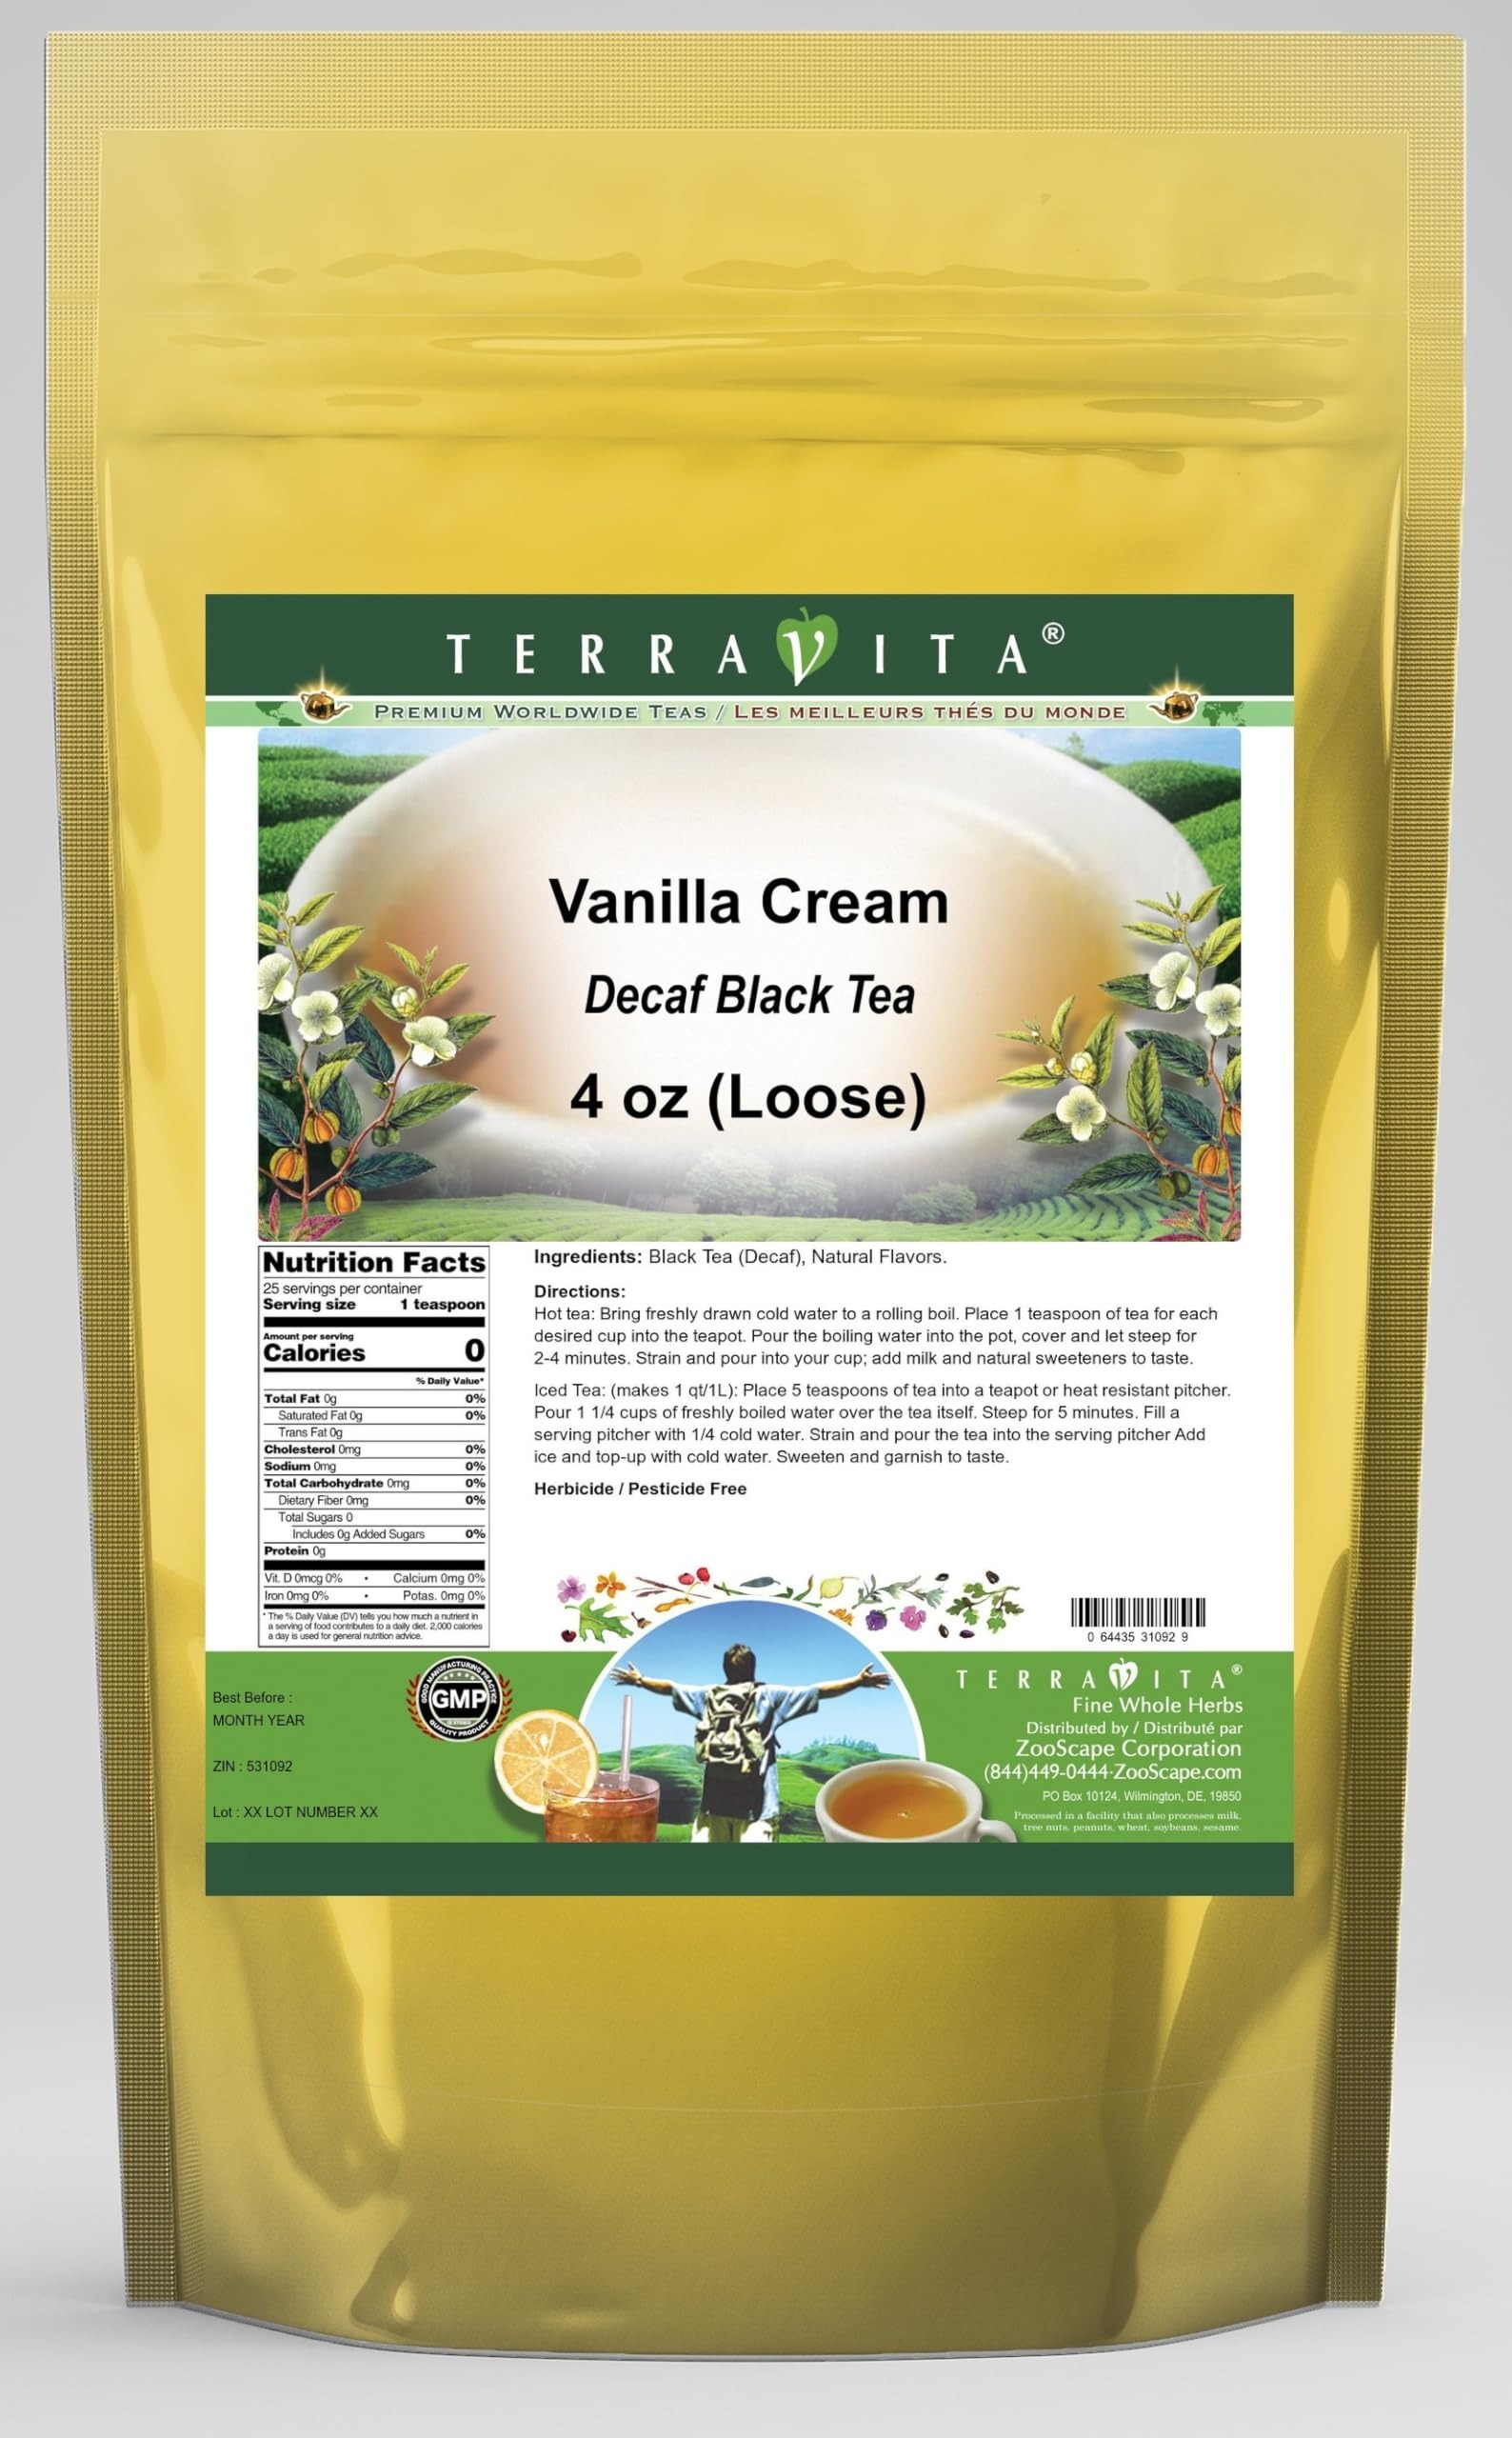
Item Name: Vanilla Cream Decaf Black Tea (Loose) (4 oz, ZIN: 531092) - 3 Pack
Bullet Point 1: Our Vanilla Cream Decaf Black Tea is a wonderful flavored decaffeinated Black tea that you will enjoy the simple and elegant taste of! - Ingredients: Decaf Black tea and natural vanilla cream flavor.
Bullet Point 2: No fillers.
Bullet Point 3: Manufacturer: TerraVita
Bullet Point 4: Size: 4 oz
Bullet Point 5: Loose Leaf Black Tea - Packed in a convenient upright pouch!
Product Description: Our Vanilla Cream Decaf Black Tea is a wonderful flavored decaffeinated Black tea that you will enjoy the simple and elegant taste of! - Ingredients: Decaf Black tea and natural vanilla cream flavor. - Hot tea brewing method: Bring freshly drawn cold water to a rolling boil. Place 1 teaspoon of tea for each desired cup into the teapot. Pour the boiling water into the pot, cover and let steep for 2-4 minutes. Strain and pour into your cup; add milk and natural sweeteners to taste. - Iced tea brewing method: (to make 1 liter/quart): Place 5 teaspoons of tea into a teapot or heat resistant pitcher. Pour 1 1/4 cups of freshly boiled water over the tea itself. Steep for 5 minutes. Fill a serving pitcher with 1/4 cold water. Strain and pour the tea into the serving pitcher Add ice and top-up with cold water. Sweeten and garnish to taste. - TerraVita is an exclusive line of premium-quality, natural source products that use only the finest, purest and most potent ingredients found around the world. TerraVita is hallmarked by the highest possible standards of purity, potency, stability and freshness. All of our products are prepared with the highest elements of quality control, from raw materials through the entire manufacturing process, up to and including the moment that the bottles or bags are sealed for freshness and shipped out to you. Our highest possible standards are certified by independent laboratories and backed by our personal guarantee. - TerraVita exists to meet and ensure your family's health and wellness without the harmful effects of chemicals and health products. We strive to make all of our products affordable and reliable and are constantly searching the market to maintain our affordability and to look for new ways to serve you and the ones you love. TerraVit
Value: 12.0
Unit: Ounce

Price: 76.44